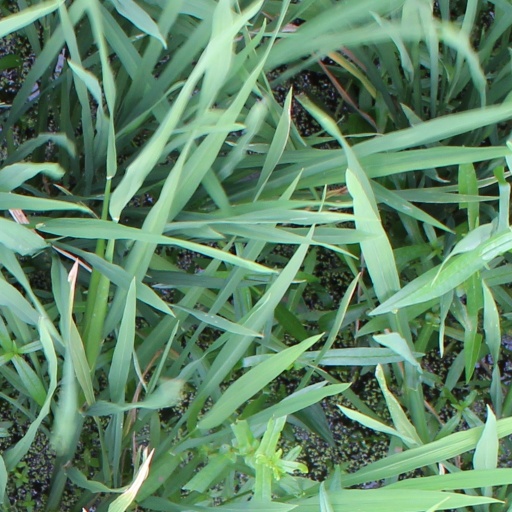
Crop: rice